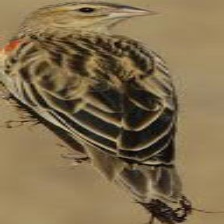
Species: FAN TAILED WIDOW
Scientific name: EUPLECTES AXILLARIS